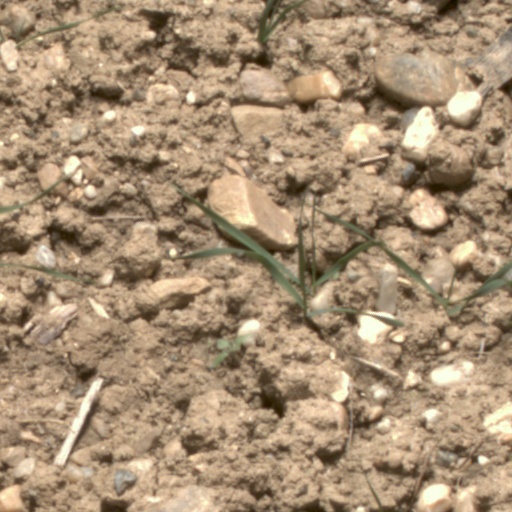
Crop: wheat